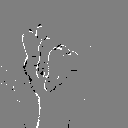
ASL letter: t